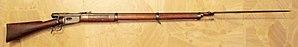
Fusil Vetterli mod 1871 muni de sa ba!ionnette à douille.
L'appellation fusil Vetterli désigne une série de fusils militaires à répétition et à chargement par la culasse adoptés par l'armée suisse en 1869, où ils remplacent différents modèles de fusils à chargement par bouche, principalement la carabine fédérale 1851, le fusil d'infanterie 1863 et des armes à chargement par la culasse, les Milbank-Amsler 1867 et Peabody 1867. Ils céderont eux-mêmes leur place en 1889 au fusil Schmidt-Rubin. Les fusils Vetterli furent conçus par Johann-Friedrich Vetterli, directeur technique de la Société Industrielle Suisse SIG, à Neuhausen.